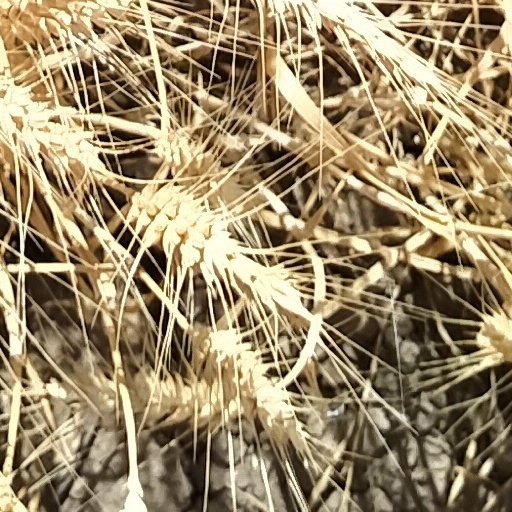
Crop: wheat